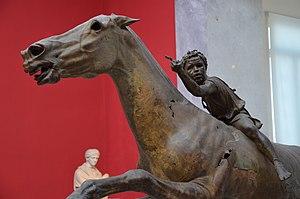
Le Cavalier ou Jockey de l'Artémision est une grande statue de bronze hellénistique représentant un jeune garçon à cheval, datant d'environ -150/-140. C'est une des rares statues de bronze originales subsistantes de la Grèce antique et un exemple rare d'un cheval de course dans la sculpture grecque. La plupart des bronzes anciens ont été fondus pour leur matière première peu après leur création, mais celui-ci a été sauvé de la destruction lors de sa perte dans un naufrage survenu dans l'Antiquité, avant d'être redécouvert au XXe siècle. Il a peut-être été dédié aux divinités par une personne riche pour honorer les victoires remportées dans des courses de chevaux, et probablement dans une course à un seul cheval. L'artiste nous est inconnu.